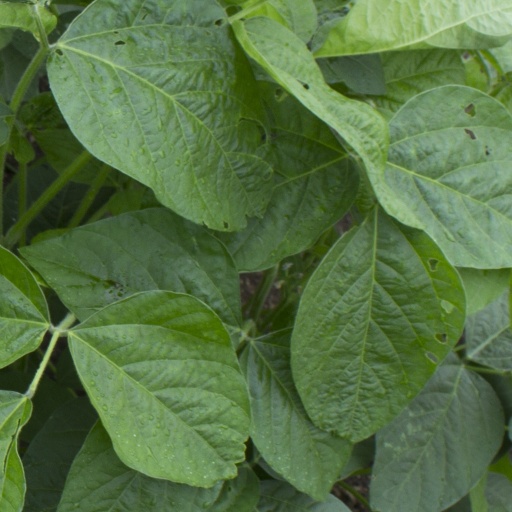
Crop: soybean